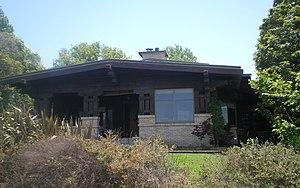
Ceci est la liste des lieux historiques inscrits sur le registre national dans le comté de Los Angeles en Californie.